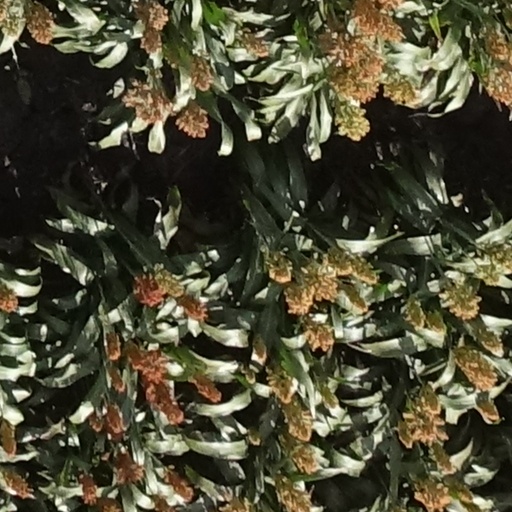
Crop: sorghum